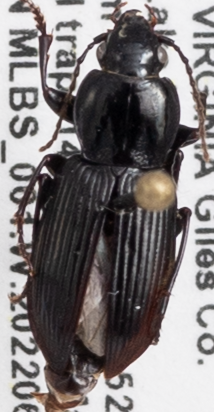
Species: Pterostichus mutus
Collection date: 2022-06-14
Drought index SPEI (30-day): -0.03
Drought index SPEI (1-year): -1.01
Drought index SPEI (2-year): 0.1